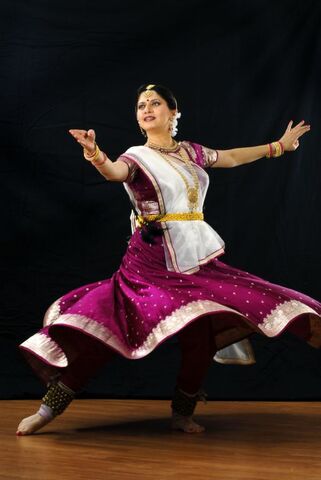
Dance form: kathakali